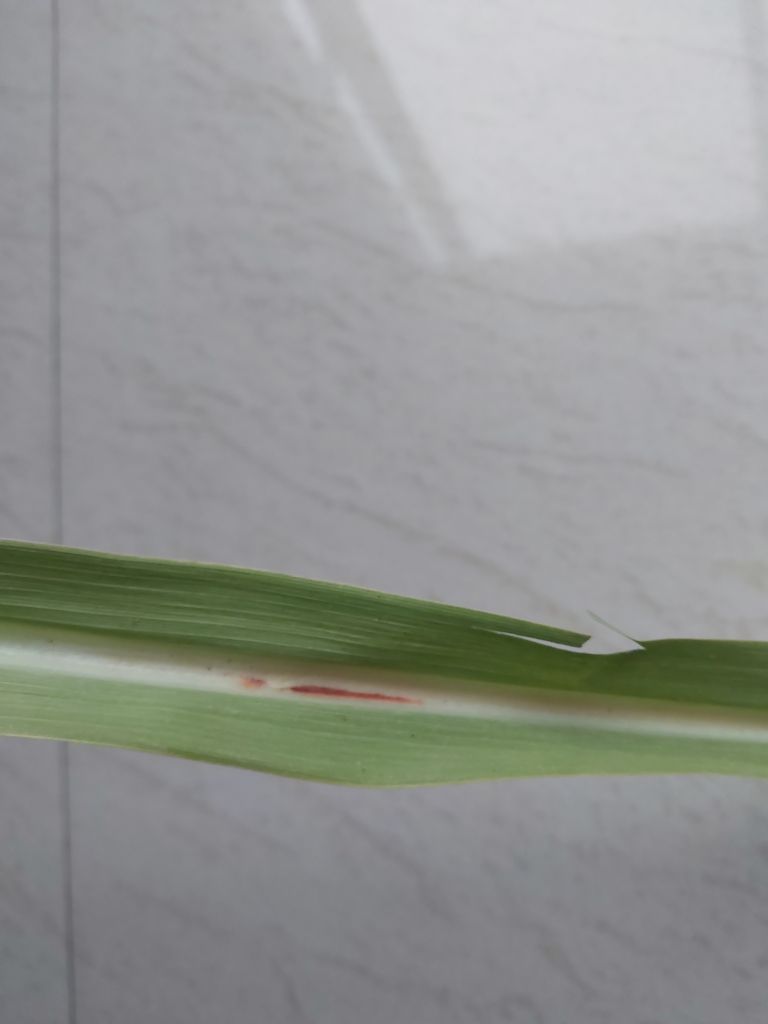
Label: Brown Spot